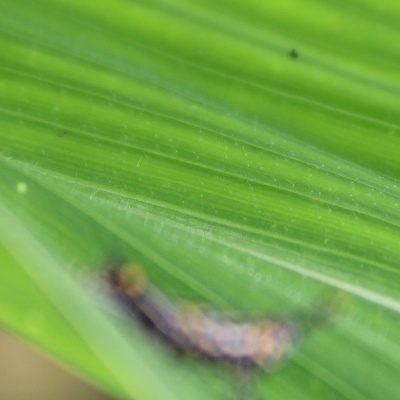
Crop: Maize
Condition: grasshoper